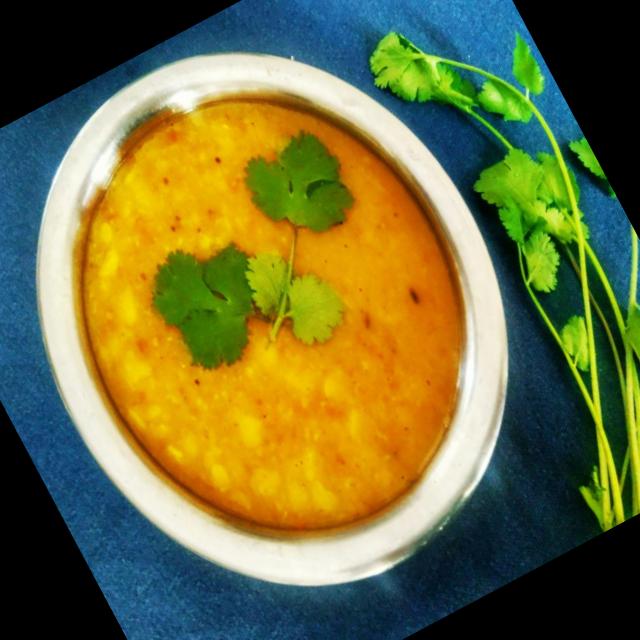
Dish: dal_makhani